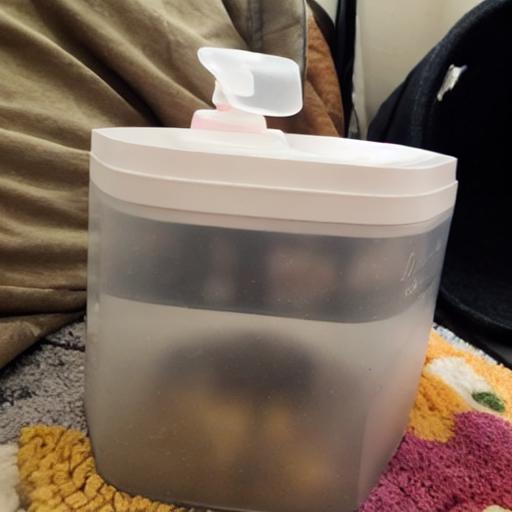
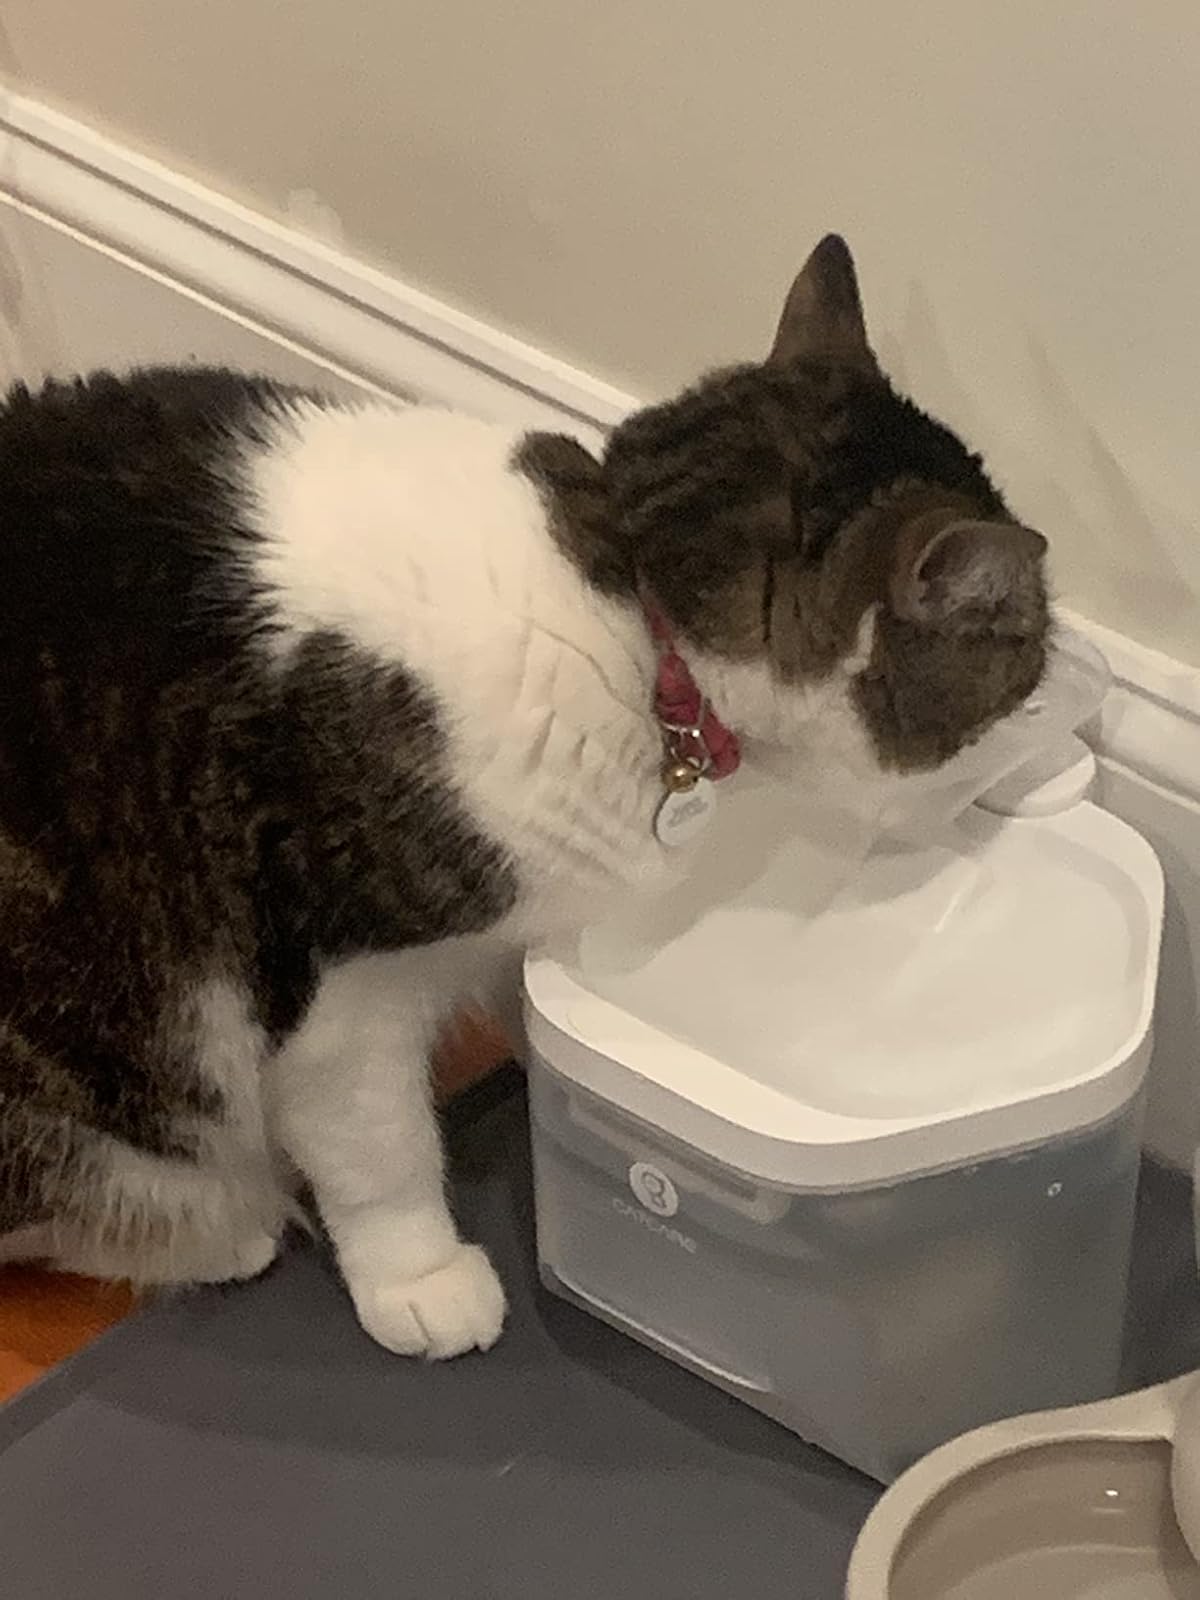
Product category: items_bowl
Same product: no